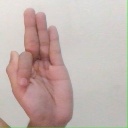
अक्षर: फ